Regulamentul Organic

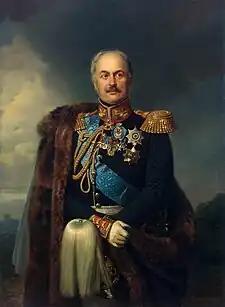
Pavel Kiselyov

The post-Adrianople state of affairs was perceived by many of the inhabitants of Wallachia and Moldavia as exceptionally abusive, given that Russia confiscated both of the Principalities' treasuries, and that Zheltukhin used his position to interfere in the proceedings of the commission, nominated his own choice of members, and silenced all opposition by having anti-Russian boyars expelled from the countries (including, notably, Iancu Văcărescu, a member of the Wallachian "Divan" who had questioned his methods of government). According to the radical Ghica, "General Zheltukhin [and his subordinates] defended all Russian abuse and injustice. Their system consisted in never listening to complaints, but rather rushing in with accusations, so as to inspire fear, so as the plaintiff would run away for fear of not having to endure a harsher thing than the cause of his [original] complaint". However, the same source also indicated that this behaviour was hiding a more complex situation: "Those who nevertheless knew Zheltukhin better… said that he was the fairest, most honest, and most kind of men, and that he gave his cruel orders with an aching heart. Many gave assurance that he had addressed to the emperor heart-breaking reports on the deplorable state in which the Principalities were to be found, in which he stated that Russia's actions in the Principalities deserved the scorn of the entire world".